Coming Home Again

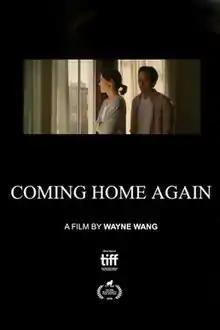
Film poster

Coming Home Again is a 2019 American-South Korean drama film directed by Wayne Wang and starring Justin Chon. It is based on a 1995 "New Yorker" essay by Chang-Rae Lee, who co-wrote the screenplay with Wang. The film premiered as part of the 2019 Toronto International Film Festival.